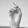
ASL letter: D